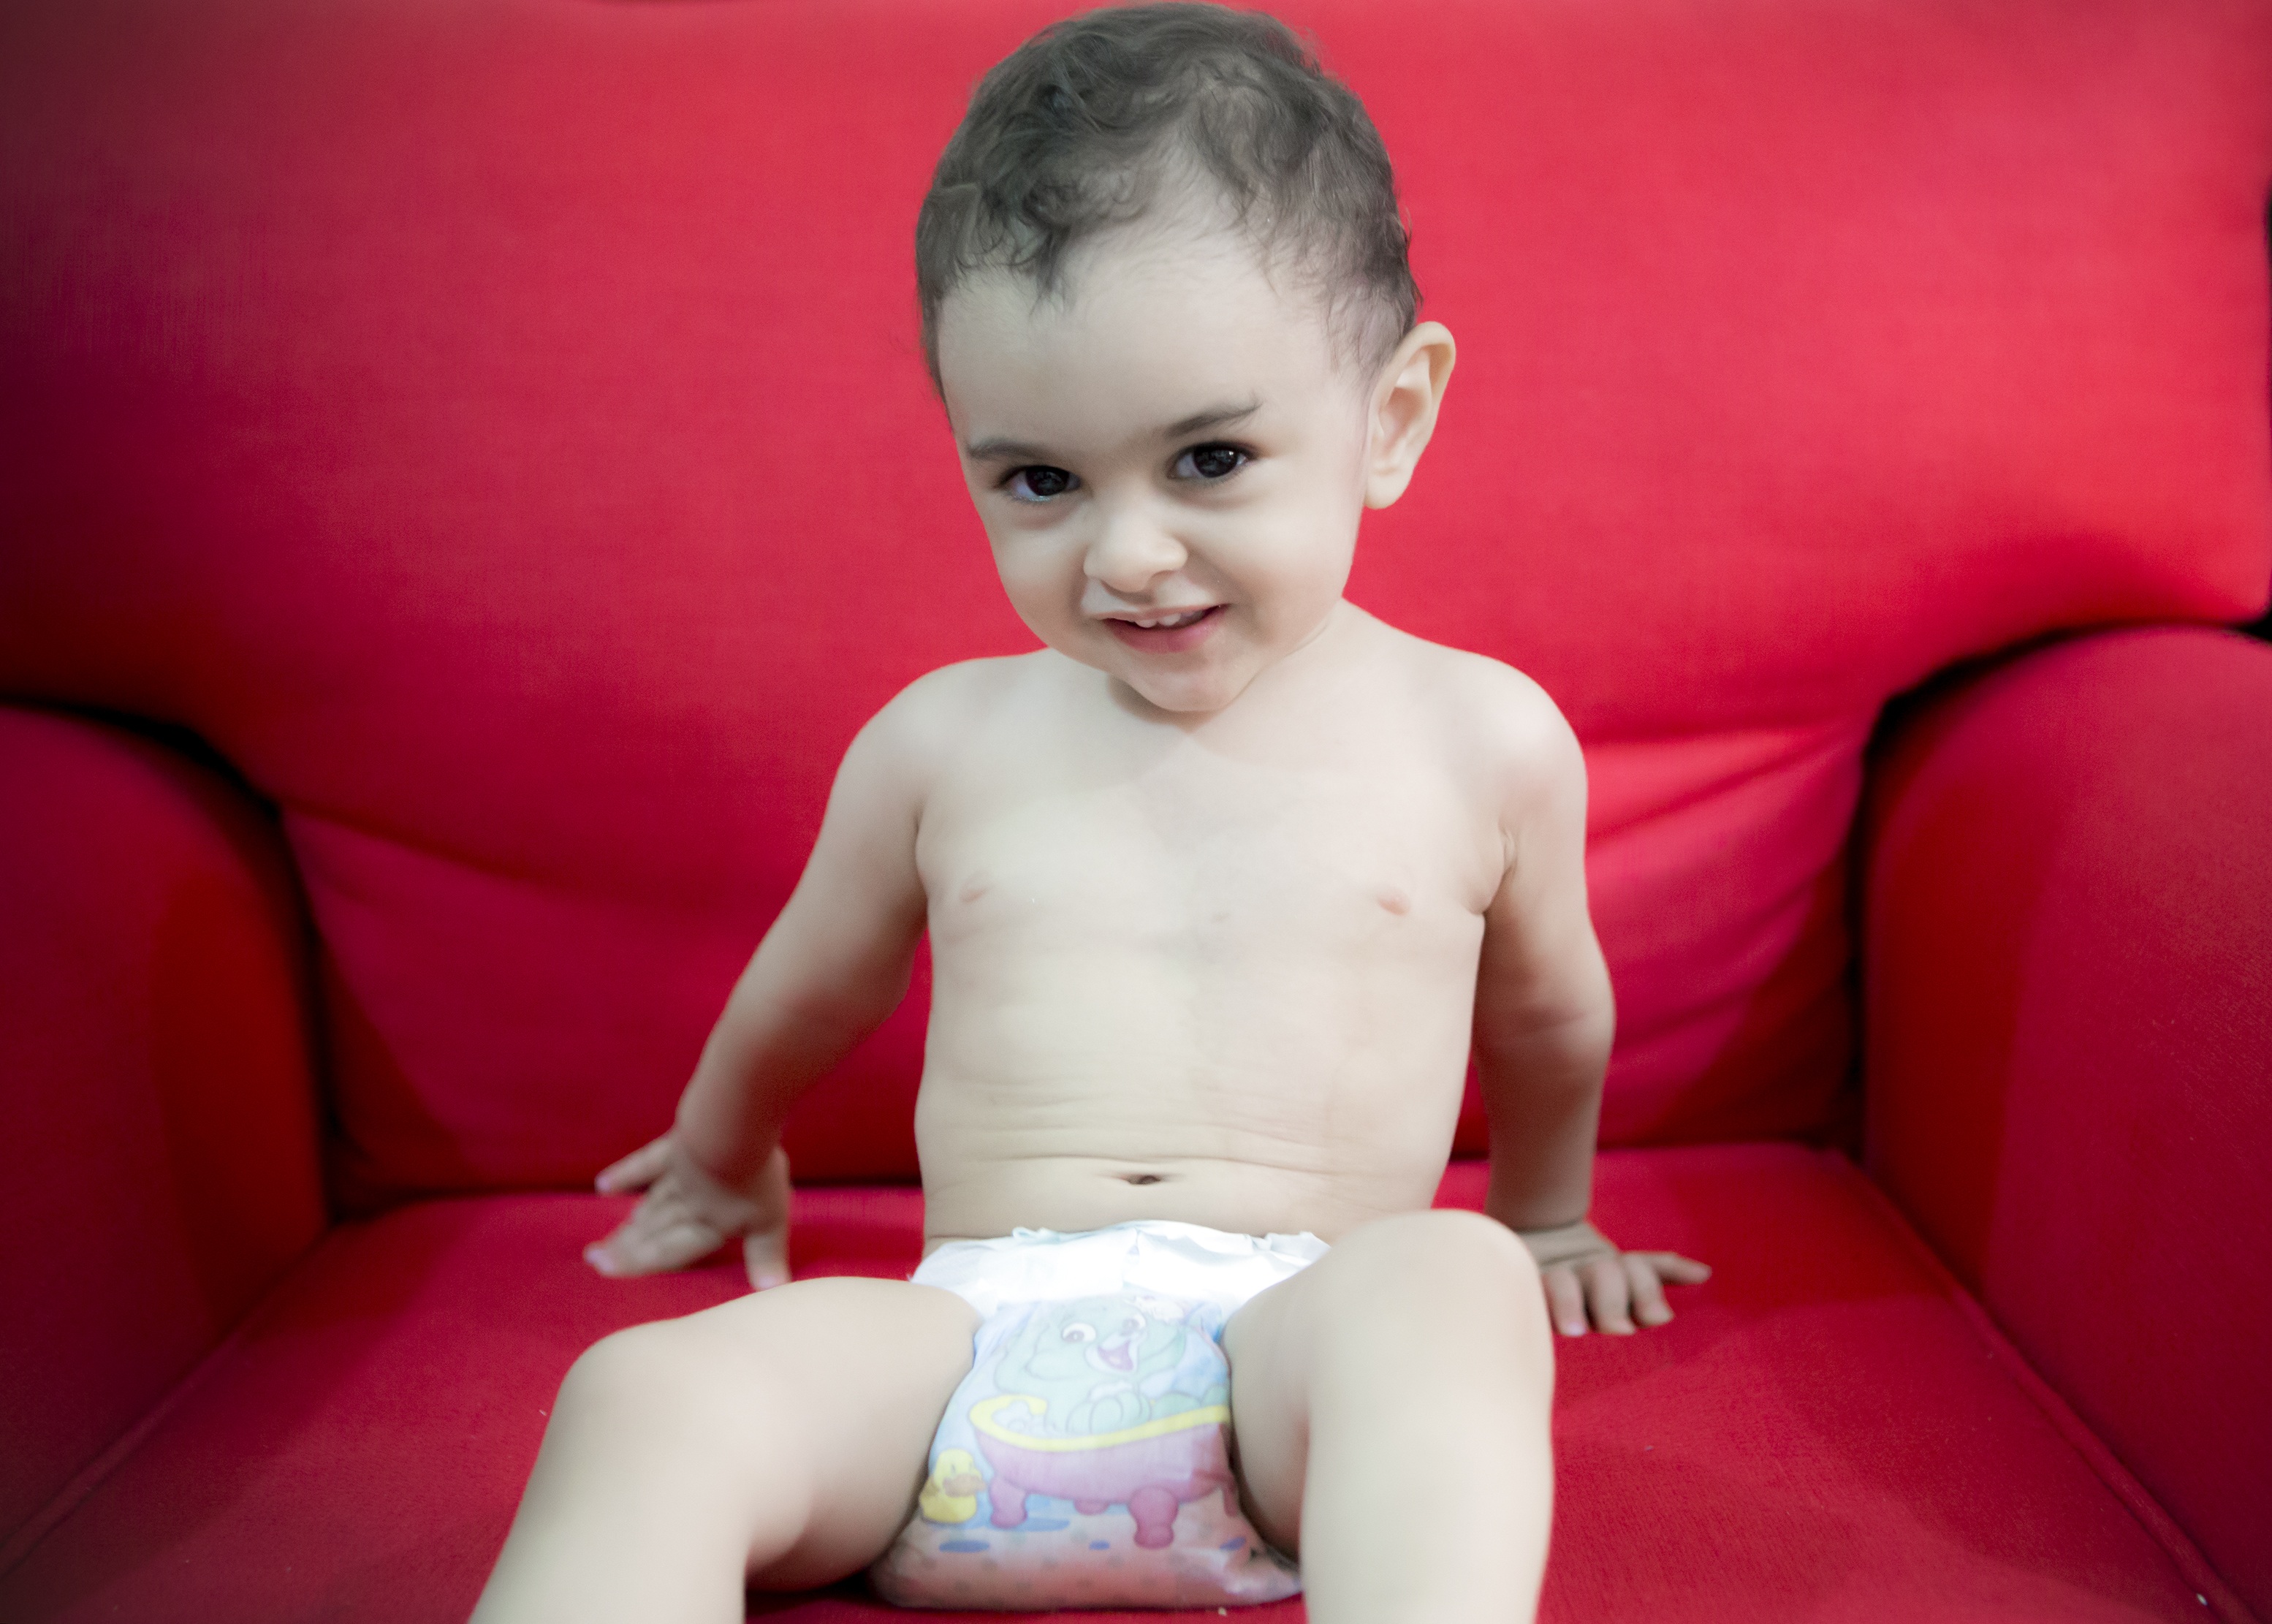
hand, person, girl, boy, summer, finger, red, sitting, child, pink, baby, hairstyle, couch, mouth, infant, toddler, hot, skin, beauty, organ, diaper, beloved, photo shoot, human positions